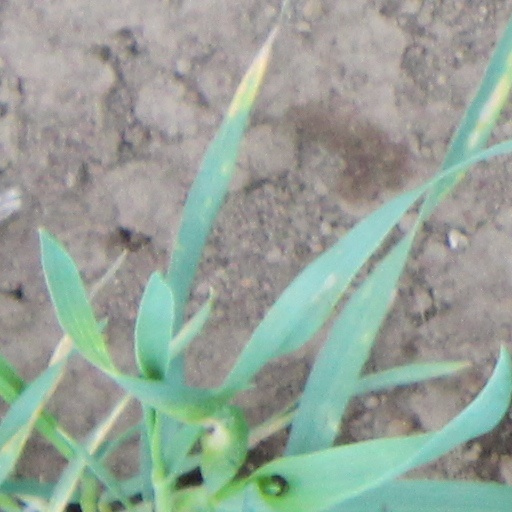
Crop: wheat